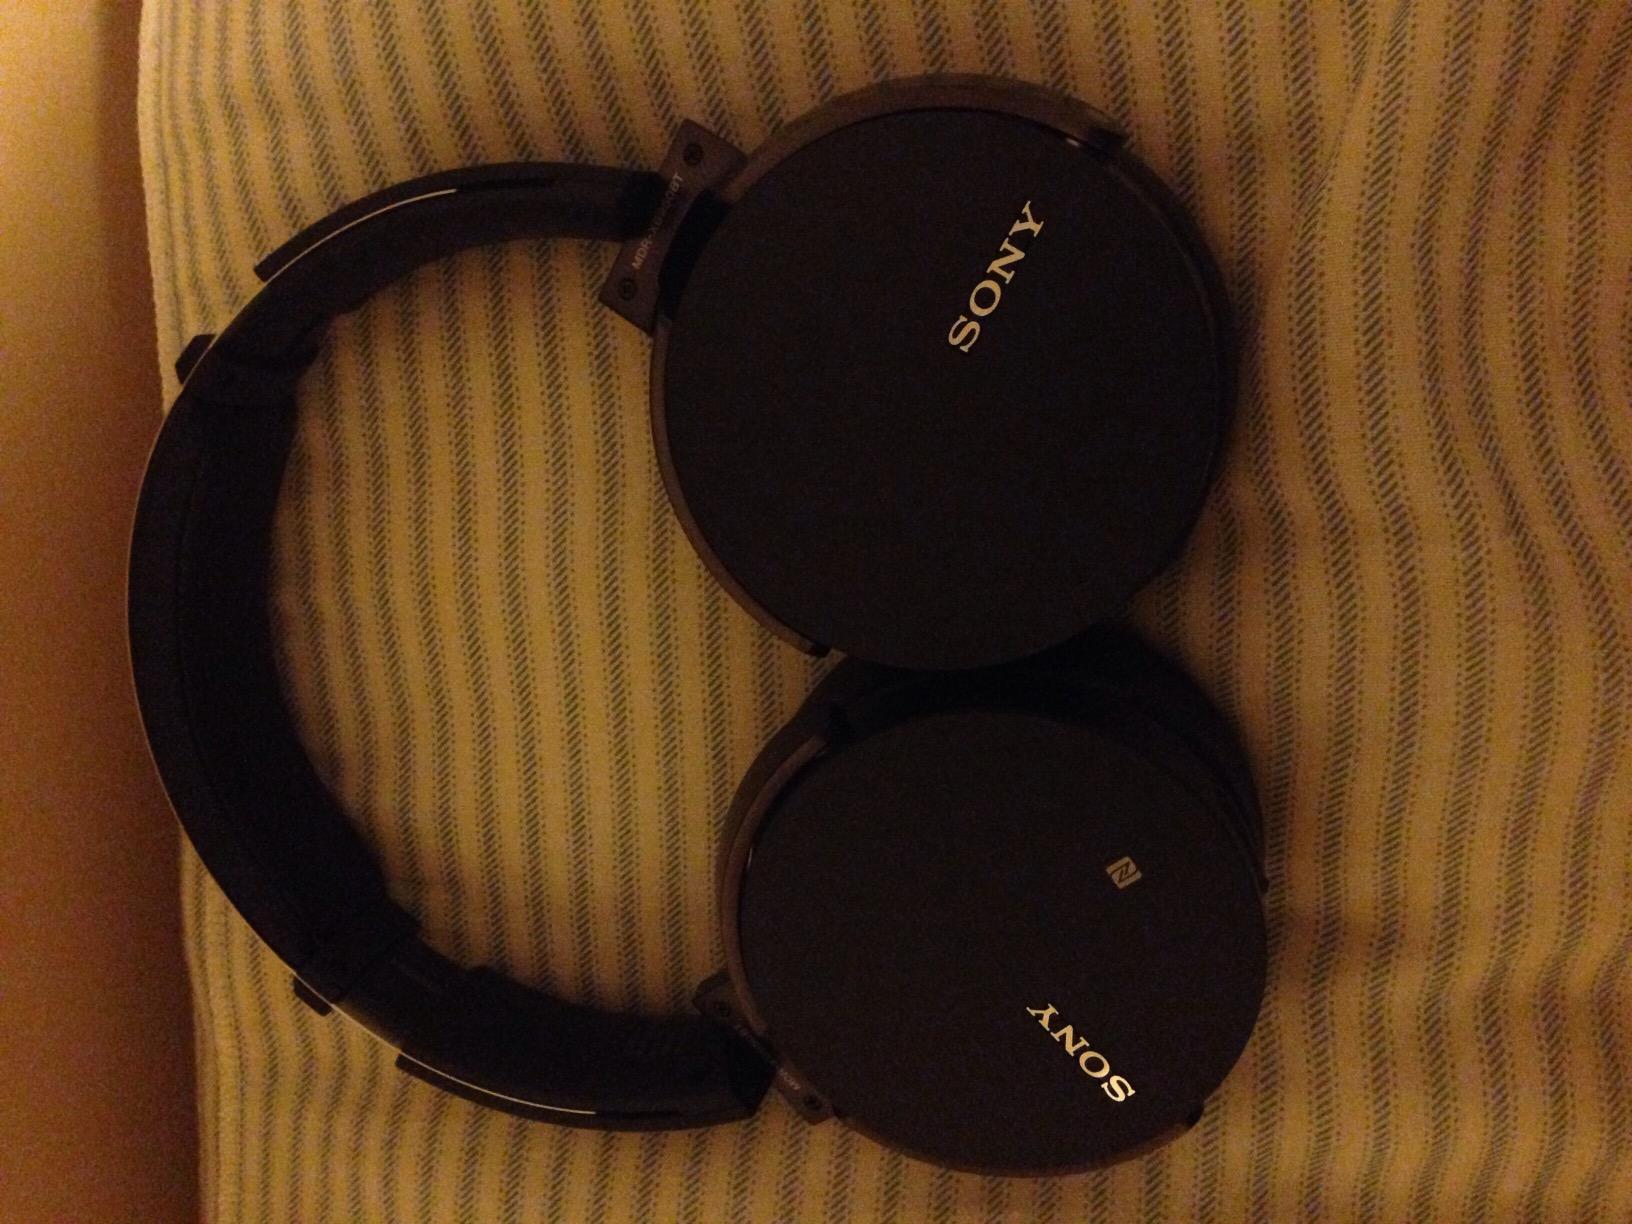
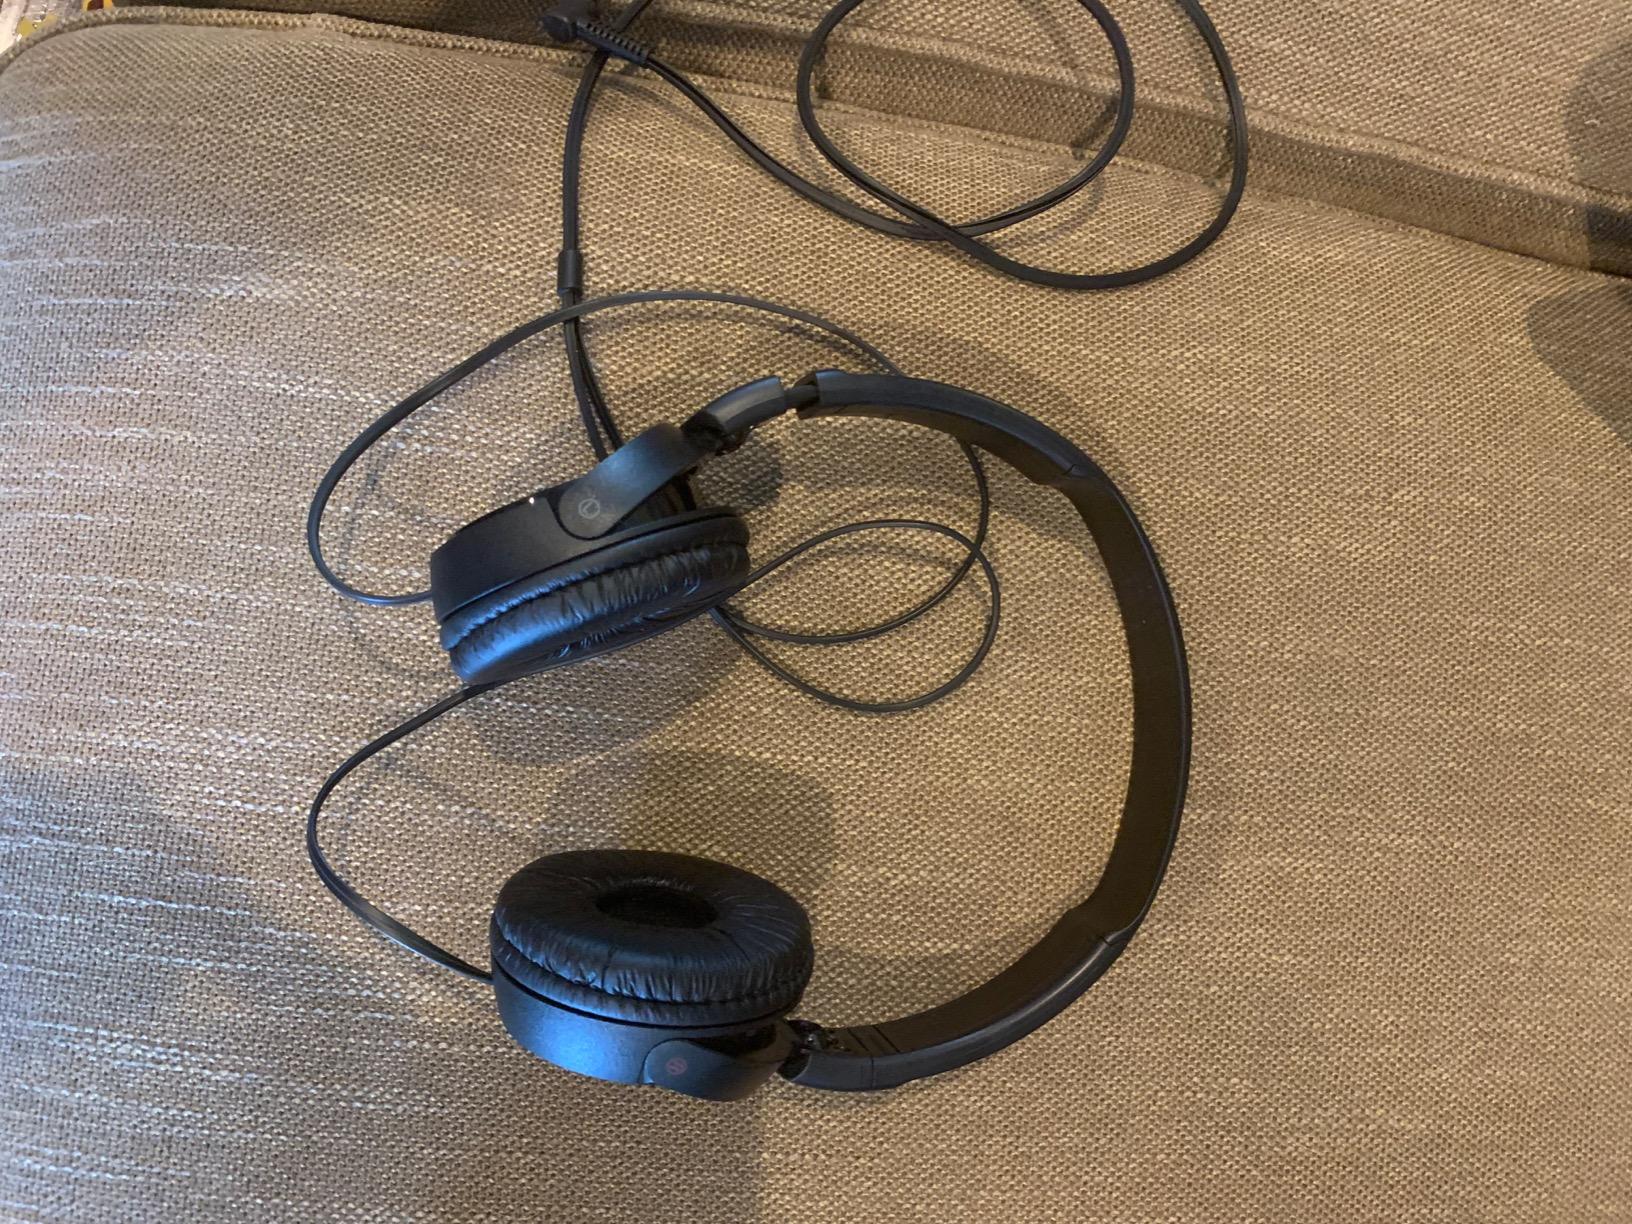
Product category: headphones
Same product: no